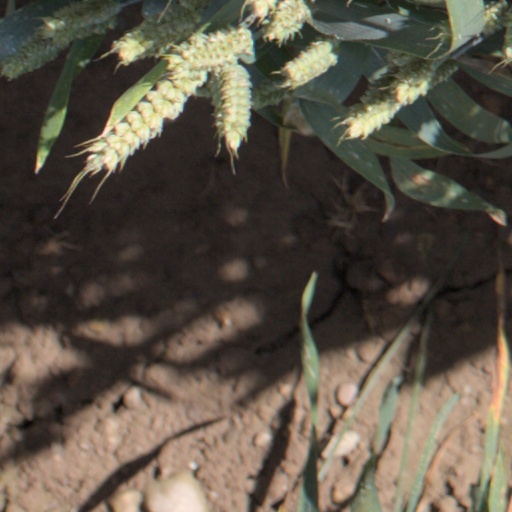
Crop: wheat